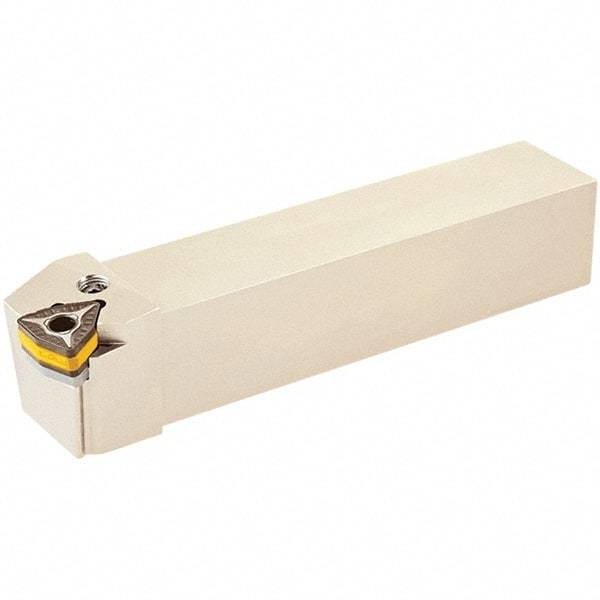
Iscar - PCLC, Right Hand Cut, 95° Lead Angle, 1/2" Shank Height x 1/2" Shank Width, Neutral Rake Indexable Turning Toolholder - 4" OAL, CC.. Insert Compatibility, Series Isoturn
Item #: 30710594 Brand: Iscar Model #: 3603358 Exact Tooling IR#: 04 Product Specifications Hand of Holder Right Hand Toolholder Style PCLC Rake Neutral Rake Angle 0 Series Isoturn Lead Angle 95 Shank Width (Decimal Inch) 0.5000 Shank Height (Decimal Inch) 0.5000 Overall Length (Decimal Inch) 4.0000 Insert Compatibility CC.. Multi-Use Tool No Insert Holding Method Lever Lock Back of Bar to Cutting Edge (Decimal Inch) 0.5500 Head Length (Decimal Inch) 0.9000
Brand: Iscar
Category: Hardware > Tool Accessories > Drill & Screwdriver Accessories > Drill Bit Sharpeners